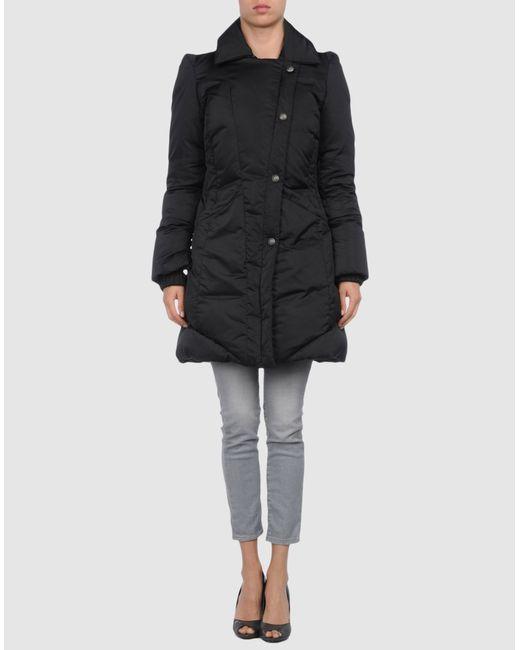
Winterbekleidung schwarze Jacke mit vollem Ärmel für Damen